Gutenberg Museum

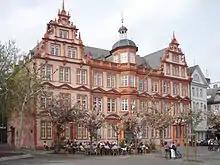
House "Zum Römischen Kaiser", today: Gutenberg Museum

The Gutenberg Museum is one of the oldest museums of printing in the world, located opposite the cathedral in the old part of Mainz, Germany. It is named after Johannes Gutenberg, the inventor of printing from movable metal type in Western Europe. The collections include printing equipment and examples of printed materials from many cultures.